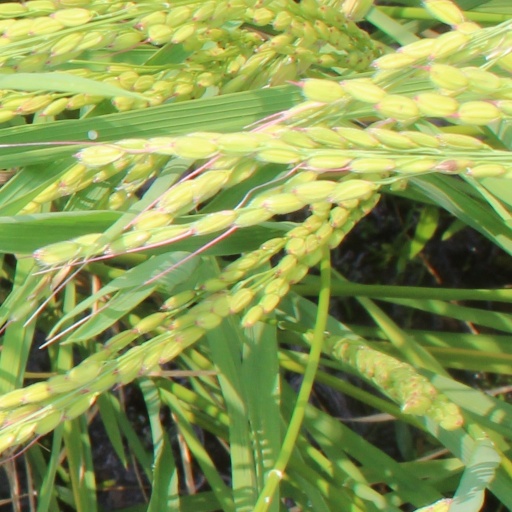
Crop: rice